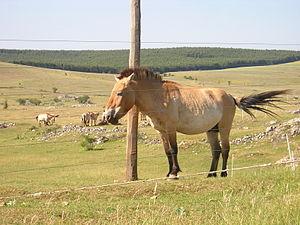
Cheval de Przewalski dans le Causse Méjean (Altitude &gt